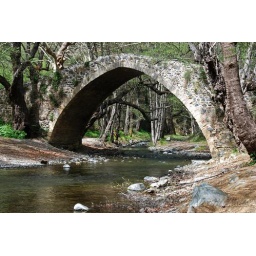
Ancient venetian bridge of Tzelefos in Cyprus. The bridge is over Diarizos river in Paphos area near the dam of Arminou..